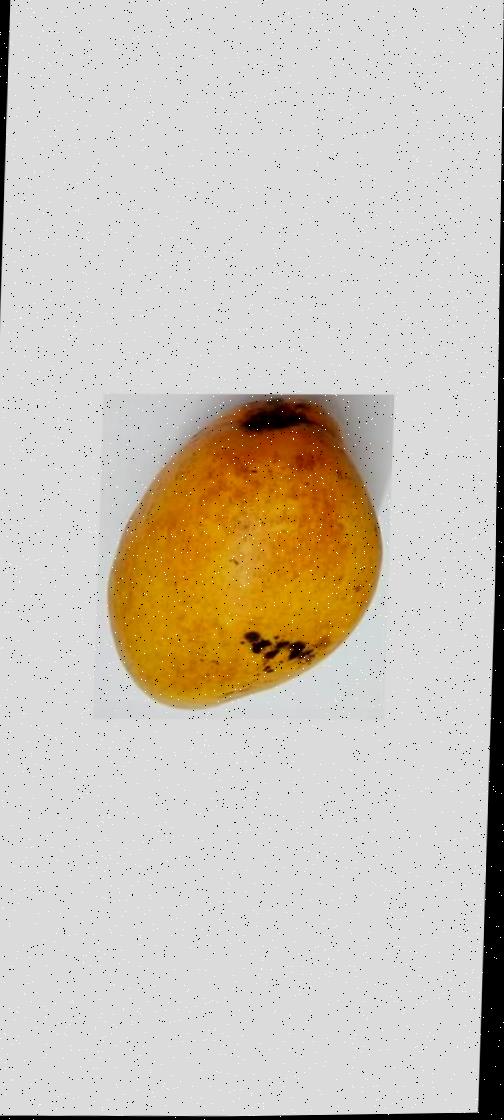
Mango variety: Bari-11